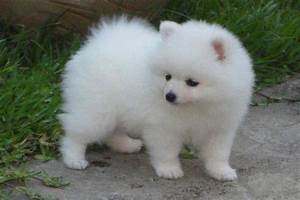
Label: dog